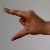
The image shows a hand gesture representing the letter 'Z' in Indian Sign Language.